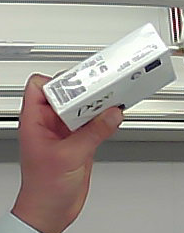
Product: dove_soap